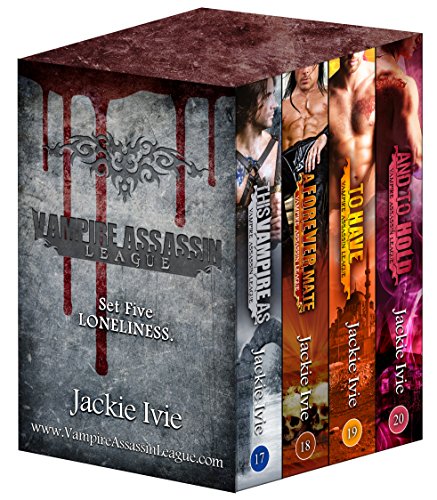
Loneliness (Vampire Assassin League Bundle, Book 5) (Vampire Assassin League Boxset)
Category: Buy a Kindle
From the Author Vampire Assassin League is a series of interconnected novella-sized reads! Want to keep up with VAL?  Sign up for my newsletter! Copy/paste in your browser:  jackieivie.com/para/news.htmWant to know more about Vampire Assassin League ?   Consider joining the Street Assassins street team!  facebook.com/groups/379151425455048/  (It's free.  It's fun.  Members get SWAG, first peeks at covers,excerpts, publication dates and there's always a contest going on!) Vampire Assassin League stories are available individually or in four pack bundles:The Beginning (#1 through #4) Mortal Death (#5 through #8) Immortality (#9 through #12) Eternity (#13 through #16) Loneliness (#17 through #20) Endlessness (#21 through #24) Searching (#25 through #28)   Stories are also available in Mega Sets:The Vows (Contains #1 through #10) The Pledge (#11 through #20) Commitment (#21 through #30) Stories are also available in print, featuring two novellas each.  (Nobility, Fallen, Nordic, French, British, Highland, Aegean Sea, Asian, Slavic, Medieval, Spanish, Southern, Barbarian, Temple, and Viking!)
Features: Set Five: Loneliness contains the following novellas: THIS VAMPIRE AS: Wystan Ryn de Crecy’s a valiant knight. Vampirism didn’t change anything. Only one thing upsets his afterlife: Women. A FOREVER MATE: Sebastian Cole has a dark side. Afterlife is a burden. And it’s eternal. Until one night. When he least expects it… TO HAVE: Prince Daron is an ancient Persian. He’s jaded. Bored. His afterlife is routine and mundane. And then – without warning. Everything changes. AND TO HOLD: Ruxanna is vampiric and voluptuous. And vengeful. Men are the enemy. That’s why she runs a bordello. She doesn’t need to hunt. Men come to her. And they even pay for the privilege.